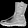
Label: Ankle boot